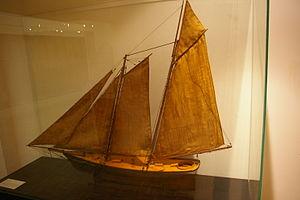
Maquette de la Goelette America au Musee de la marine à Paris